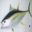
Label: flatfish